Roberto Solozábal

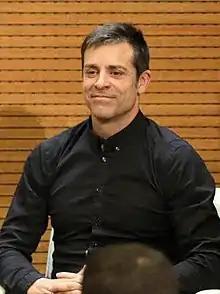
Solozábal in 2017

Roberto Solozábal Villanueva (born 15 September 1969) is a Spanish former professional footballer who played as a central defender.